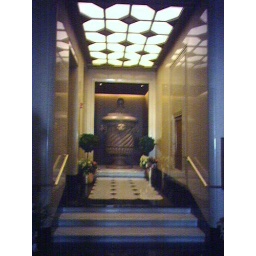
Lobby from my old office building on Sansome and Bush in San Francisco